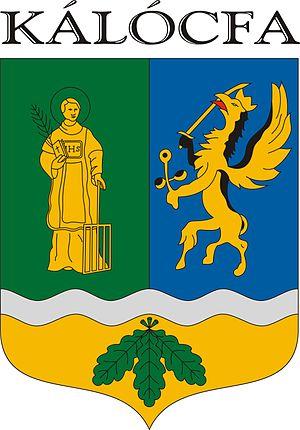
Kálócfa est un village et une commune du comitat de Zala en Hongrie.